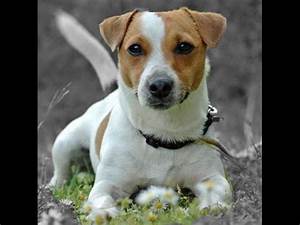
Label: dog